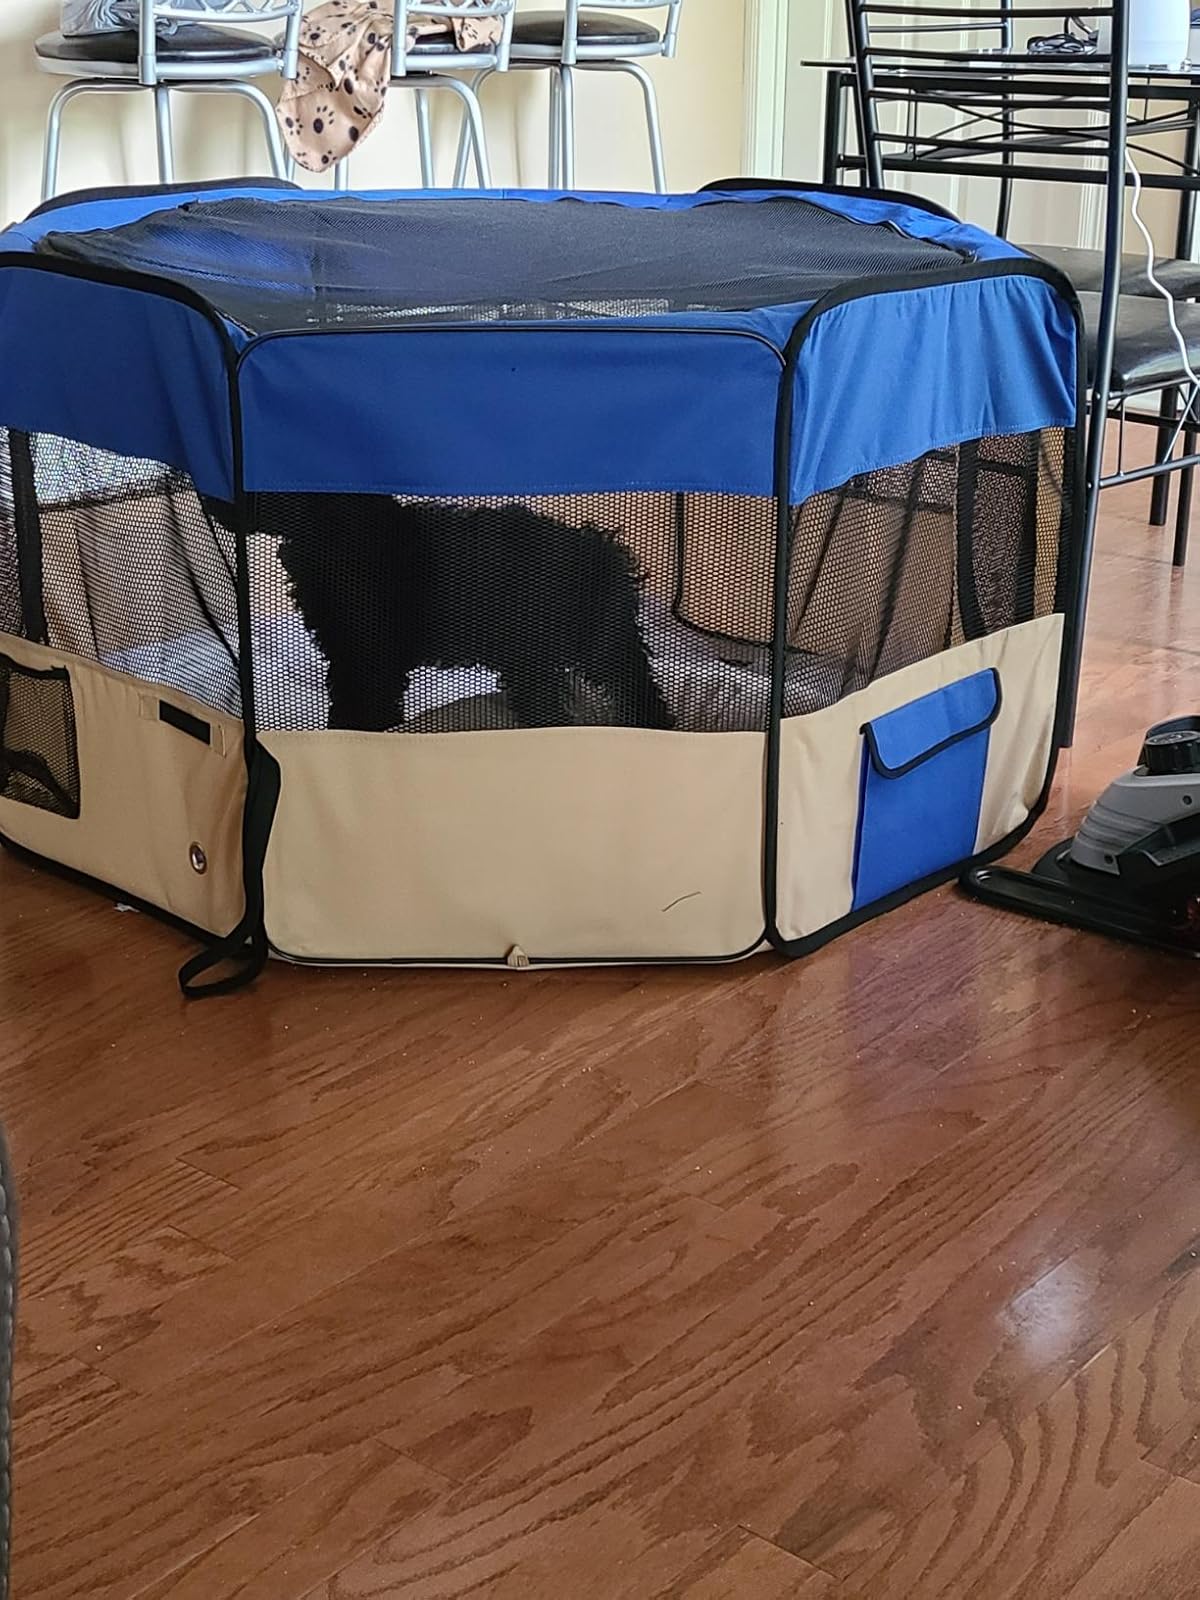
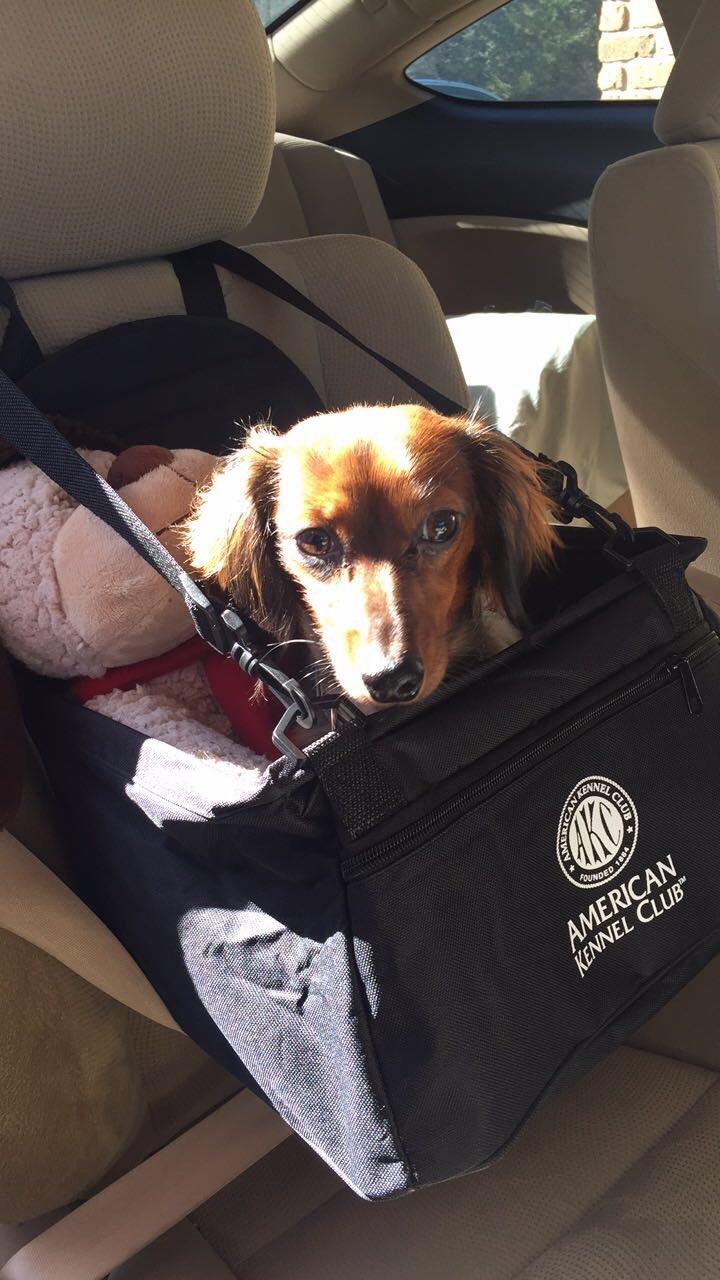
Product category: items_kennel
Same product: no